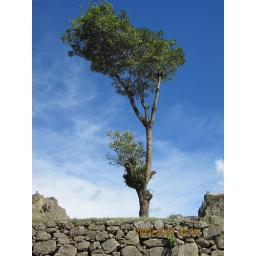
a tree under blue sky of Machu Pichu